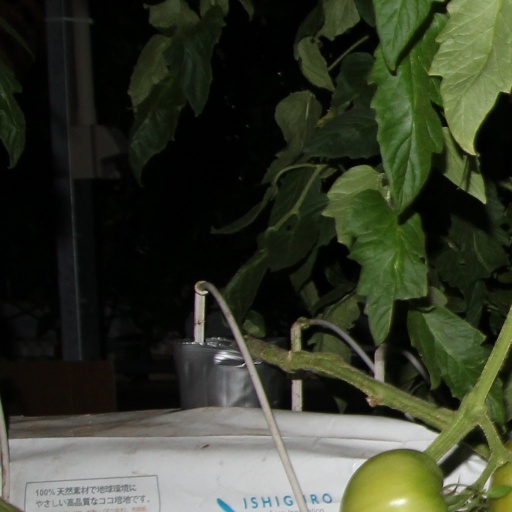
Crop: tomato